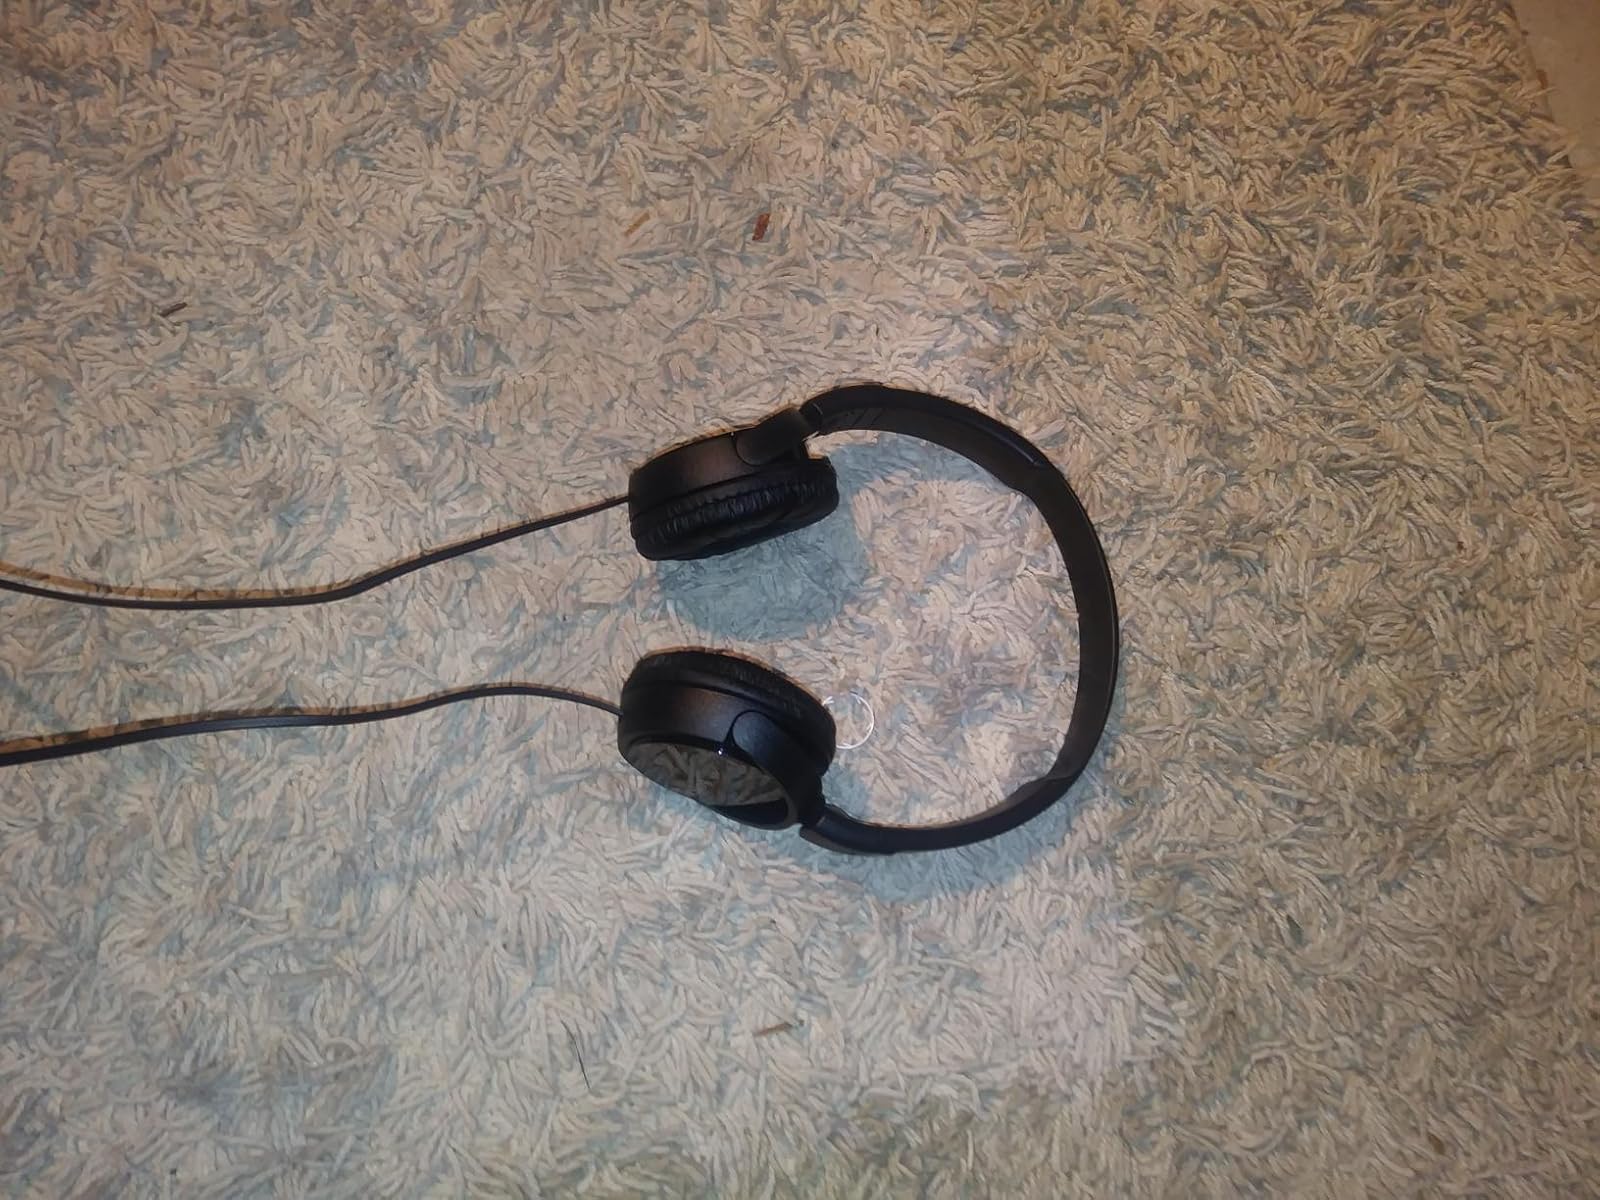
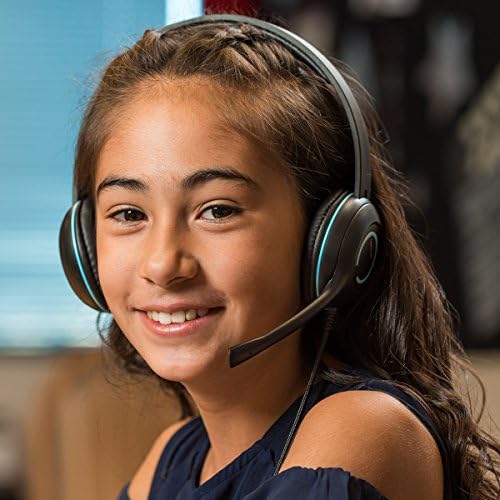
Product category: headphones
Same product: no